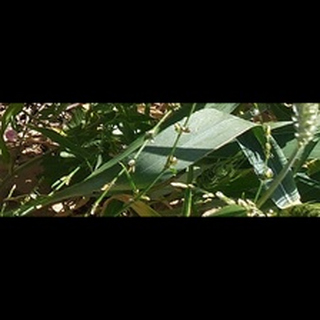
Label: healthy_wheat